William, Prince of Wales

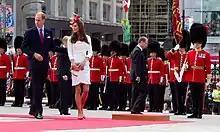
see caption

The couple became engaged in October 2010, at a remote alpine cabin on Mount Kenya, during a 10-day trip to the Lewa Wildlife Conservancy to celebrate William's passing the RAF helicopter search and rescue course. Clarence House announced their engagement on 16 November. William gave his fiancée his mother's engagement ring. The wedding took place in Westminster Abbey on 29 April 2011. The global audience for the wedding ranged around 300 million, whereas 26 million watched the event live in Britain alone. William and Catherine used Nottingham Cottage as their London home until 2013, when £4.5 million renovations completed at Apartment 1A at Kensington Palace, which continues to be their official residence in the capital. The couple were given the country house Anmer Hall, on the Sandringham Estate, as a wedding gift from the Queen, where they lived from 2015 to 2017. Kensington Palace was the couple's main residence until 2022, when the family moved to Adelaide Cottage in Windsor.